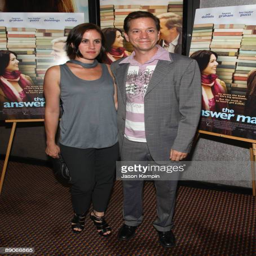
actor and his wife attend premiere